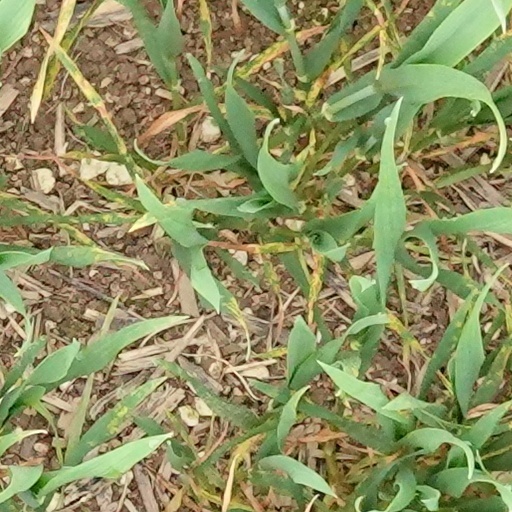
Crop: wheat